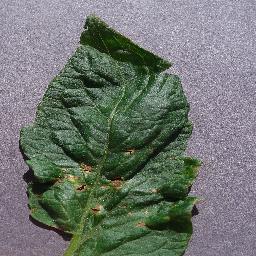
Label: Tomato___Target_Spot